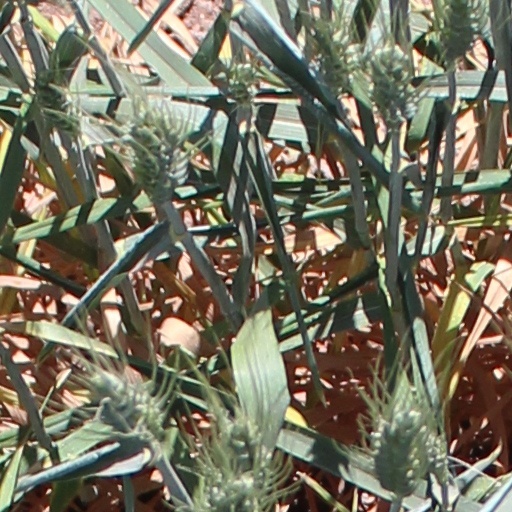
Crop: wheat